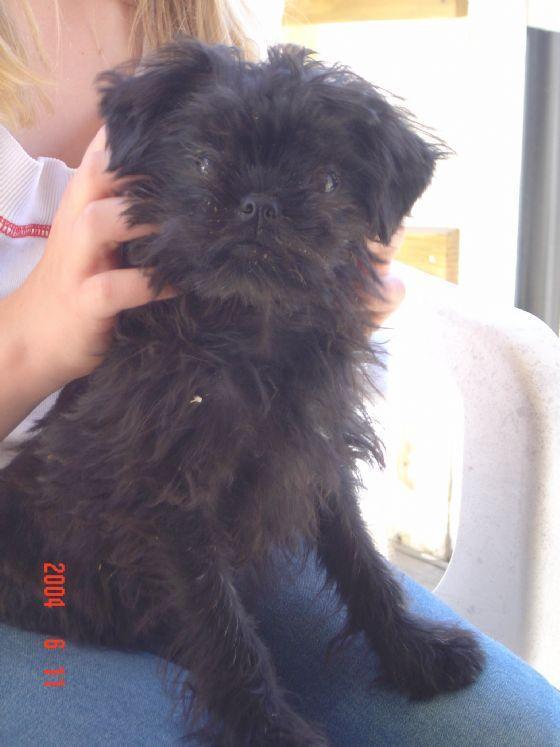
affenpinscher